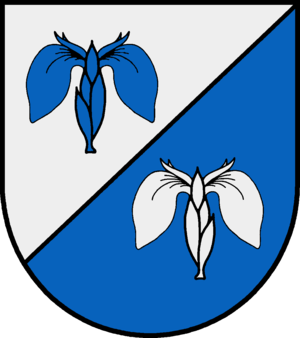
Tröndel est une commune allemande du Schleswig-Holstein, située dans l'arrondissement de Plön, entre la ville de Lütjenburg et la commune de Schönberg, près de la mer Baltique. Tröndel fait partie de l'Amt Lütjenburg qui regroupe 15 communes autour de la ville du même nom.